Francis Barlow (artist)

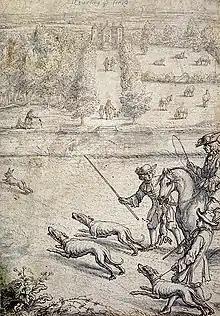
"Coursing the Hare", illustration by Barlow to Richard Blome's "The Gentleman's Recreation", 1686

Barlow designed the one hundred and ten woodcuts for John Ogilby's translation of "Aesop's Fables", published in 1665, several of the plates of which Barlow etched himself.